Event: Hurricane Matthew
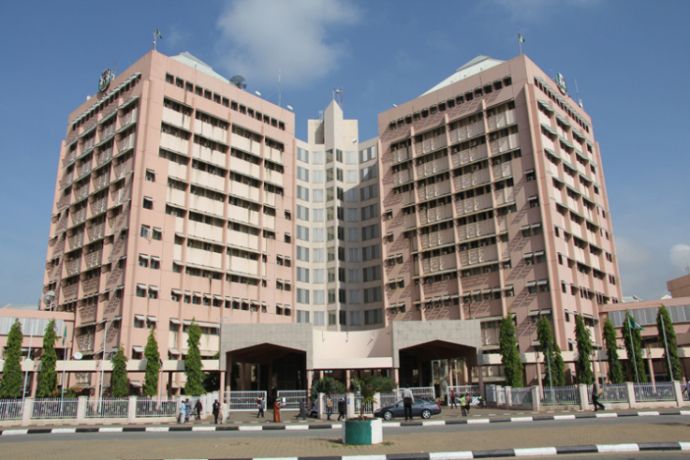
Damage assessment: no_damage